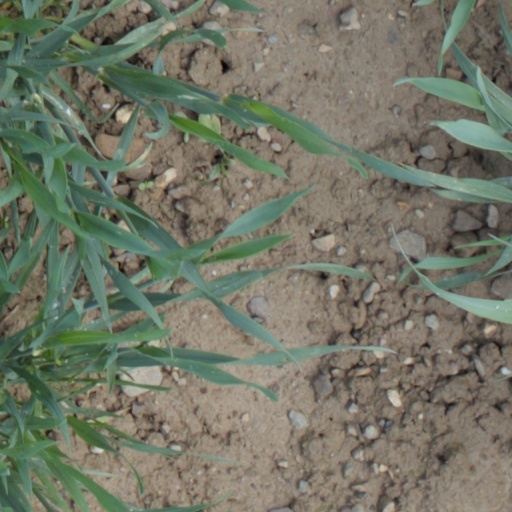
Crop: wheat